Robbie Robertson

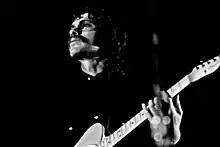
Robertson performing live with the Band in 1971

The Band's next album, "Cahoots", was recorded at Albert Grossman's newly built Bearsville Studios and was released in October 1971. The album received mixed reviews, and peaked at No. 24 on the Billboard charts, only remaining on the Billboard Top 40 for five weeks. "Cahoots" is notable for its cover of Bob Dylan's "When I Paint My Masterpiece", as well as for featuring the concert favourite "Life Is a Carnival". The inclusion of "When I Paint My Masterpiece" came about when Dylan stopped by Robertson's home during the recording of "Cahoots" and Robertson asked if he might have any songs to contribute. That led to Dylan playing an unfinished version of "When I Paint My Masterpiece" for him. Dylan soon completed the song and the Band recorded it for the album. "Life Is a Carnival" features horn parts written by producer and arranger Allen Toussaint. It was the only track from "Cahoots" the Band kept in their set list through to "The Last Waltz" concert and film.